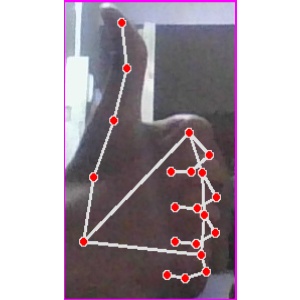
अक्षर: थ